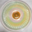
Label: plate